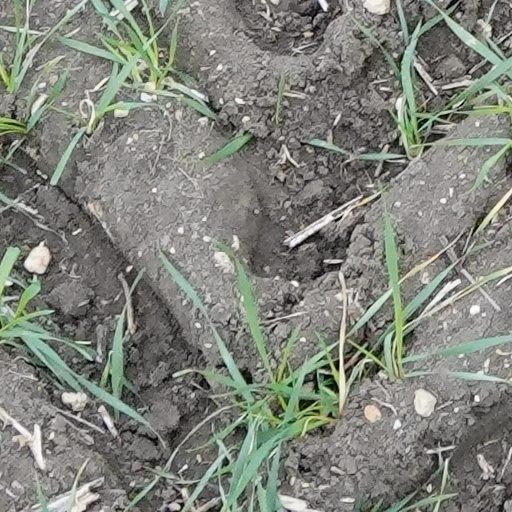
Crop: wheat